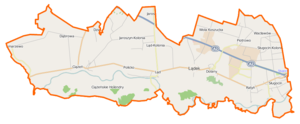
Lądek est une gmina rurale du powiat de Słupca, Grande-Pologne, dans le centre-ouest de la Pologne. Son siège est le village de Lądek, qui se situe environ 11 km au sud-est de Słupca et 73 km à l'est de la capitale régionale Poznań.